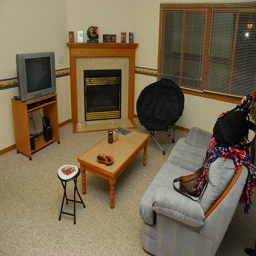
A grey flat screen TV sitting in a living room next to a  fire place.
An outdated living room with sofa, fireplace and small TV.
Living room with fireplace, couch, chair and TV.
There is a living room with a fire place in it
A very simple living room set up that is plain.